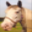
Label: horse